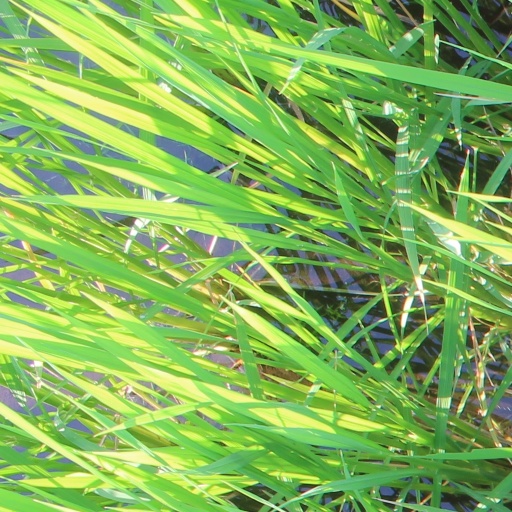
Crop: rice